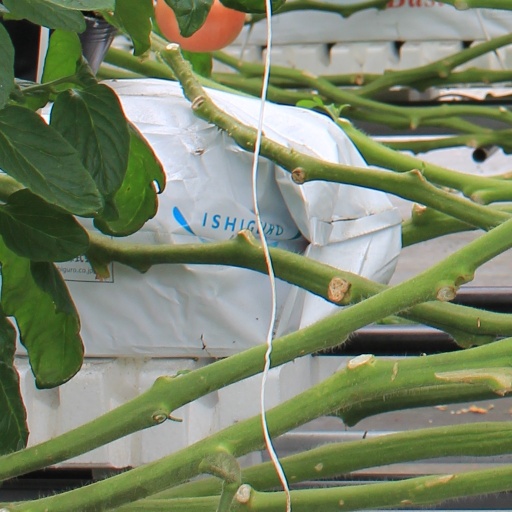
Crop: tomato